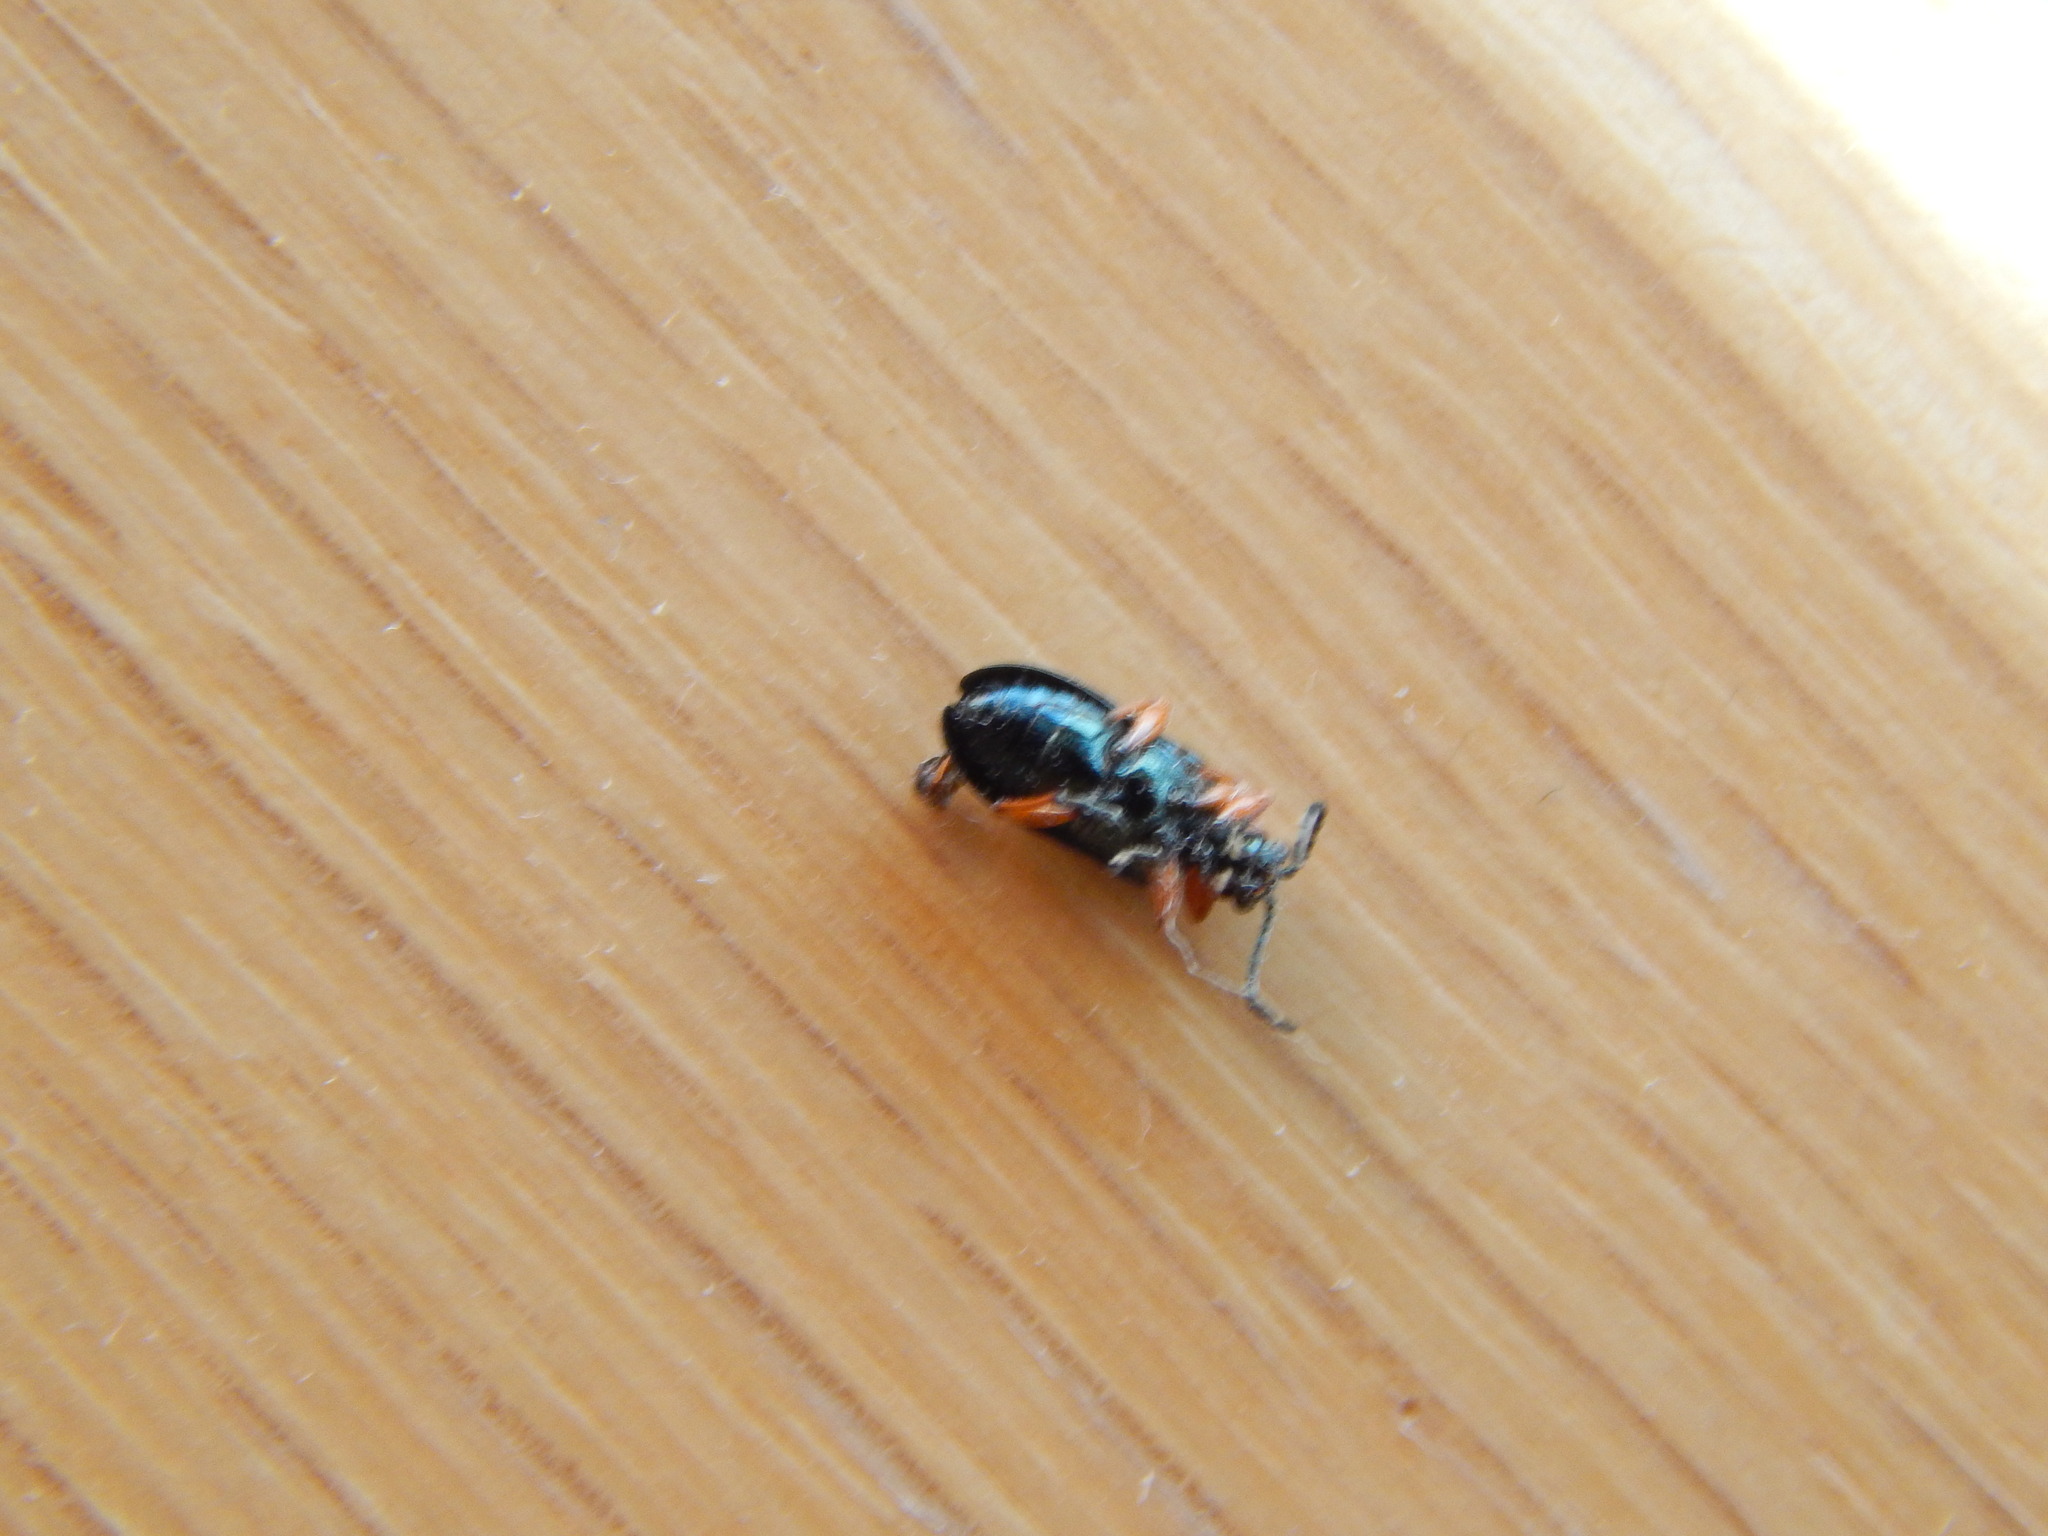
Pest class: cereal_leaf_beetle